J. Howard Whitehouse

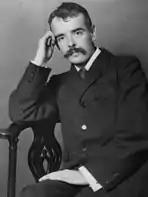
John Whitehouse

John Howard Whitehouse (1873–1955) was the founder and first Warden of Bembridge School on the Isle of Wight, United Kingdom, and a Member of Parliament. His father, George Whitehouse, was a Quaker and an uncompromising Gladstonian Liberal whose strong views on issues such as Irish Home Rule and opposition to the politics of Liberal Unionist, later Conservative, leader Joseph Chamberlain were to shape his son's political views. Whitehouse, throughout his career in politics and later at Bembridge, was an intense believer in the right of the individual to shape his own life and a bitter opponent of any form of bureaucratic control.